Filip Peliwo

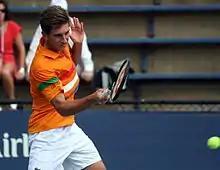
Filip Peliwo in action during the 2012 junior US Open

In March, Peliwo reached his first professional semifinal at the ATP Challenger in Rimouski, where he lost to compatriot Vasek Pospisil. In late August, Peliwo also reached the semifinals of the ITF Futures in Winnipeg, and the doubles final as well. He turned full-time professional in September, following his victory at the junior US Open. In November, Peliwo reached his first professional singles final at the ITF Futures in Mérida, but lost to fellow 18-year-old Lucas Pouille.